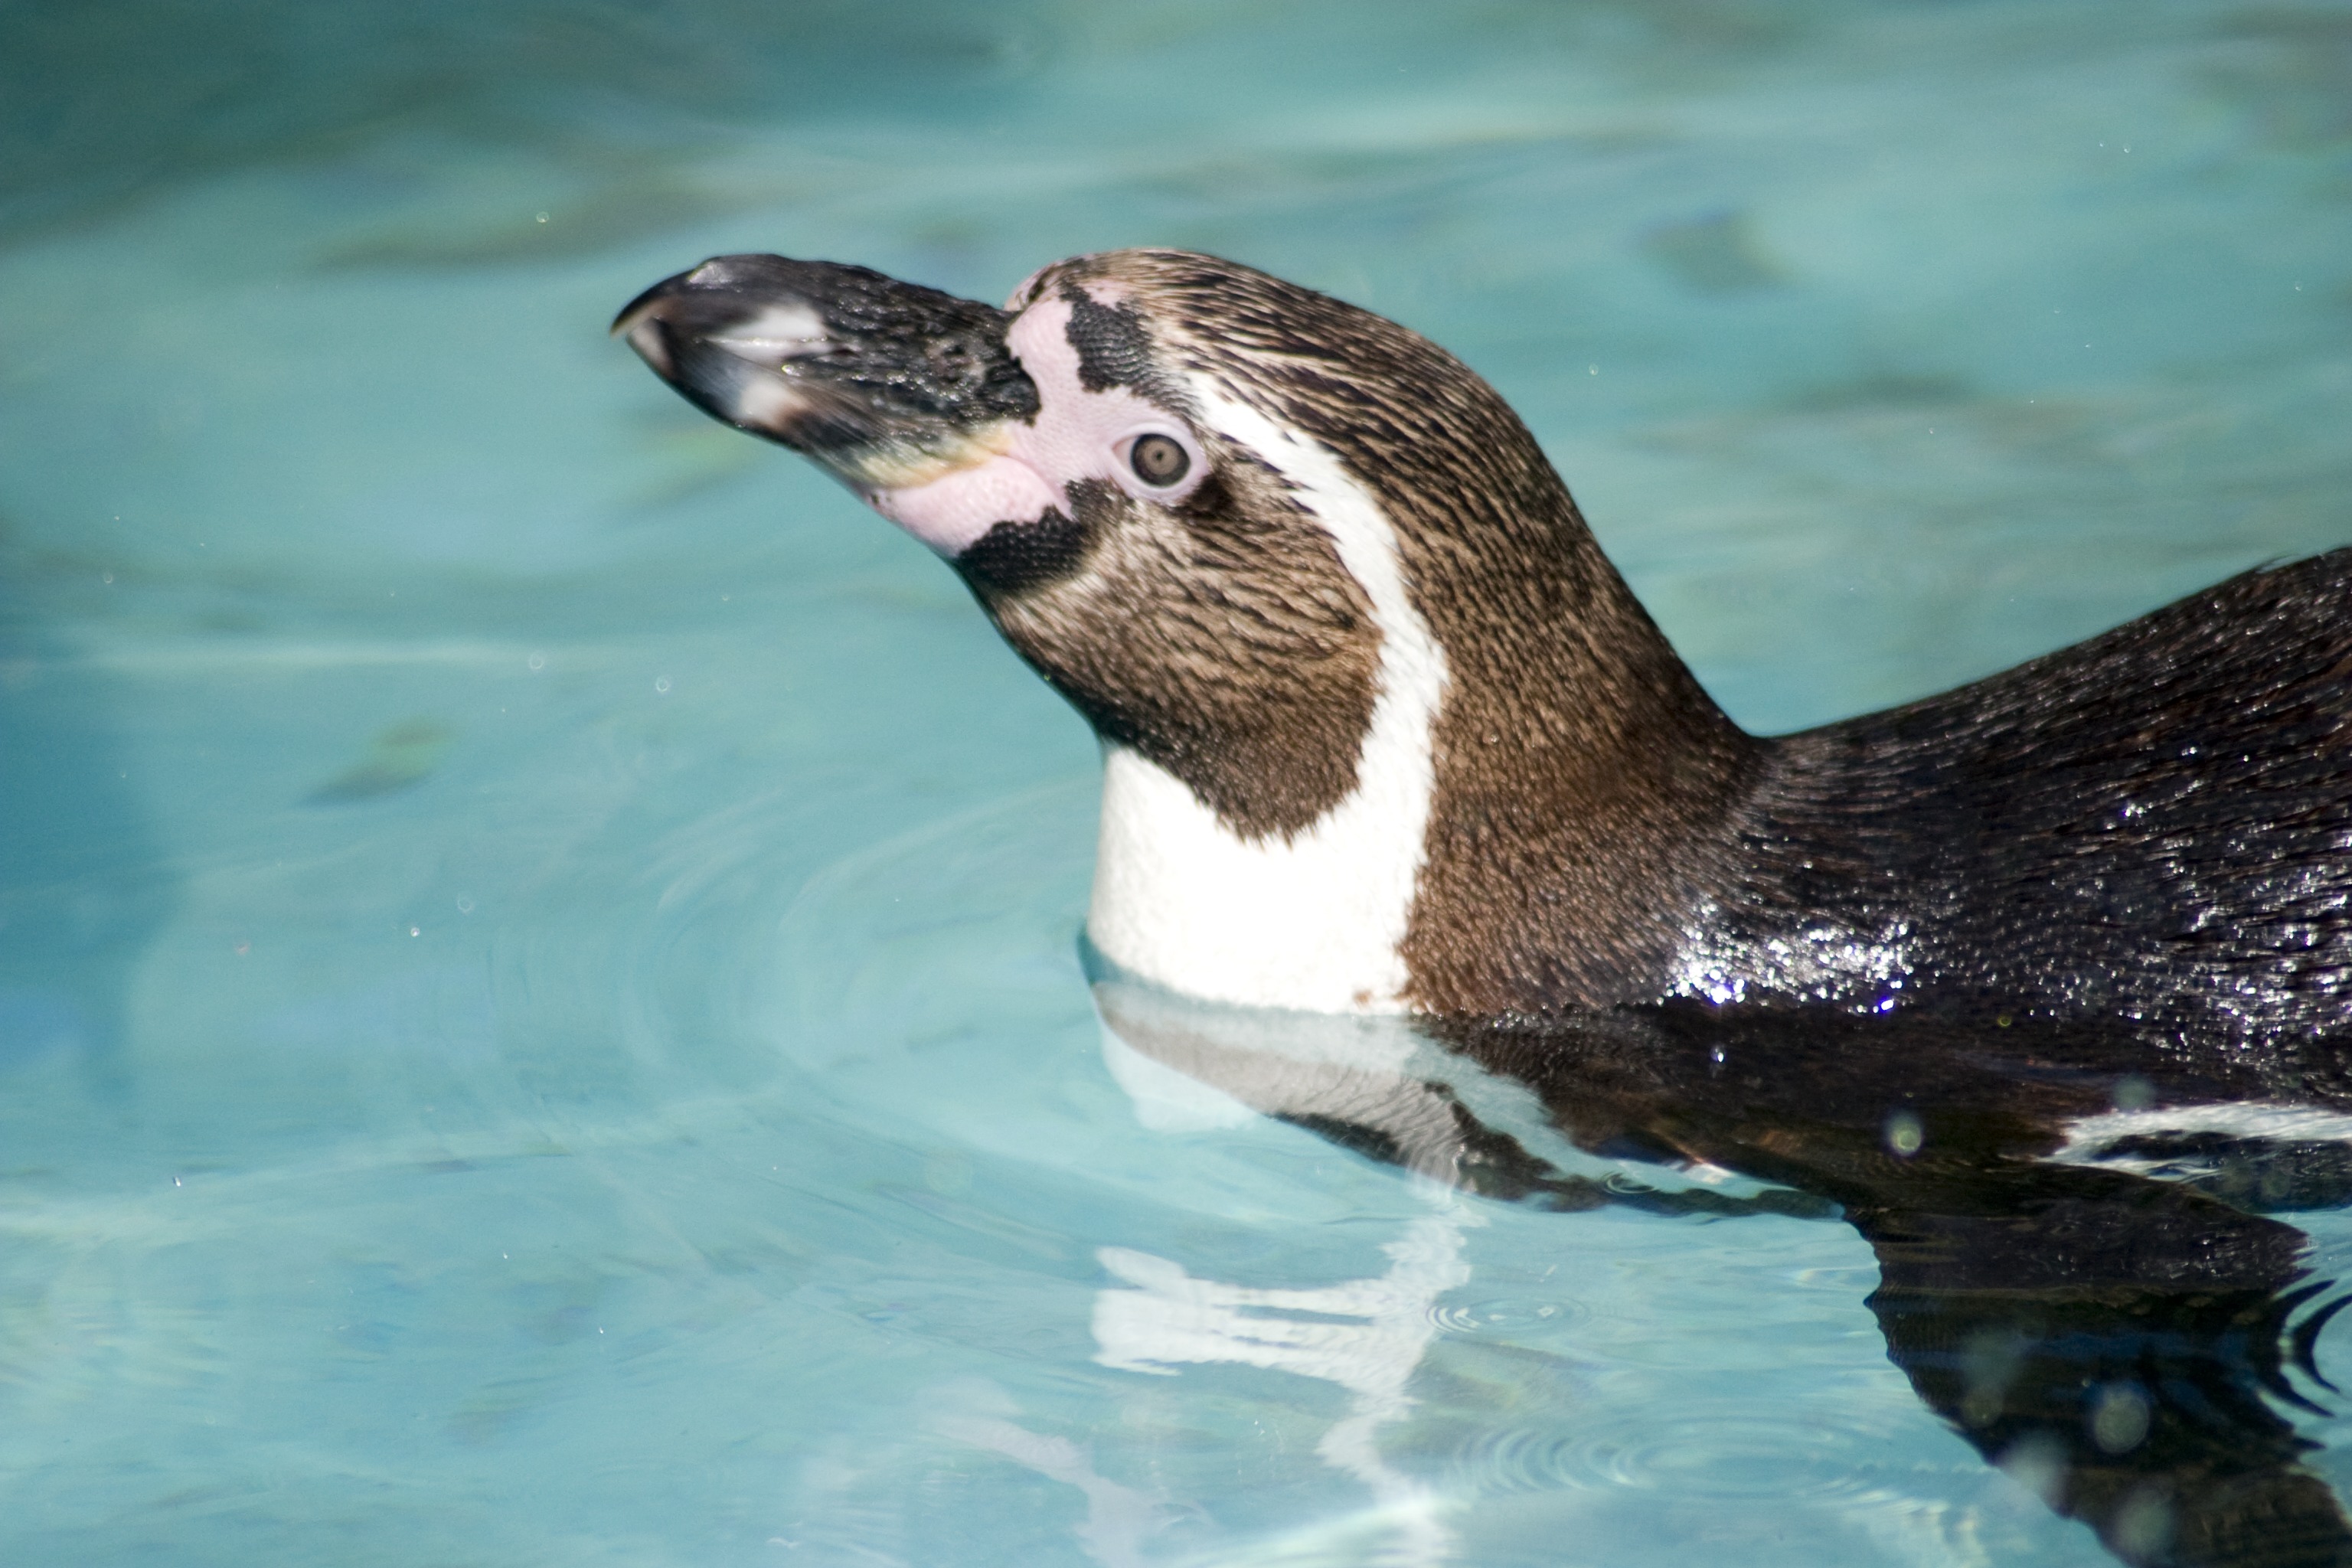
water, nature, bird, wildlife, wild, swim, beak, fish, fauna, penguin, duck, animals, vertebrate, bill, otter, water bird, animal world, humboldt penguin, humboldt, flightless bird, survive, animals wildlife, mustelidae